Bay of Isles

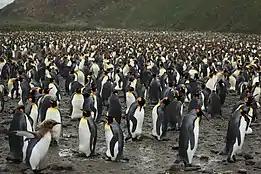
A colony of up to 60,000 King penguins ("Aptenodytes patagonicus") on Salisbury Plain at Ample Bay.

Markham Point forms the west side of Ample Bay, which sits east of Sunset Fjord, along the south coast of the Bay of Isles. Just inside Markham Point is Paul Beach, a shingle beach 0 long. It is tussock-covered at the higher levels, and backed by cliffs which extend eastward from Markham Point. East of the beach, Grace Glacier flows into Ample Bay, marking the west side of Salisbury Plain; Lucas Glacier marks the plain's east side.